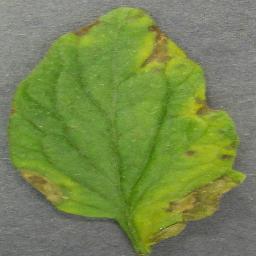
Label: Tomato___Tomato_Yellow_Leaf_Curl_Virus